Görmeli

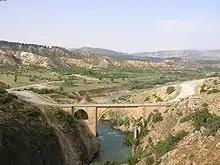
View of Ala Bridge in 2007

The time in which the area first became inhabited is still unknown. However, it is said that people were brought from Adana by the Emirate of Karamanid hundreds of years ago. The Görmeli bridge (also called "Ala Köprü"), spanned the river Göksu about from the village. It was constructed by the Karamanid Emirate in 1290. Its length was 27 m and its width was 4.70 m. It was submerged by the Ermenek Dam, completed in 2009.